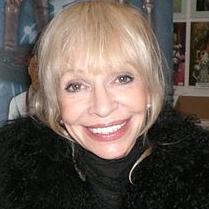
Age: 62